Work–life balance

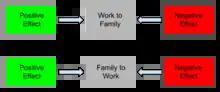
Adopted from Lavassani & Movahedi (2014), "Work–life interface"

Conceptually, the conflict between work and family is bi-directional. Scholars distinguish between what is termed work-to-family conflict (WFC), and what is termed family-to-work conflict (FWC). This bi-directional view is displayed in the figure on the right.